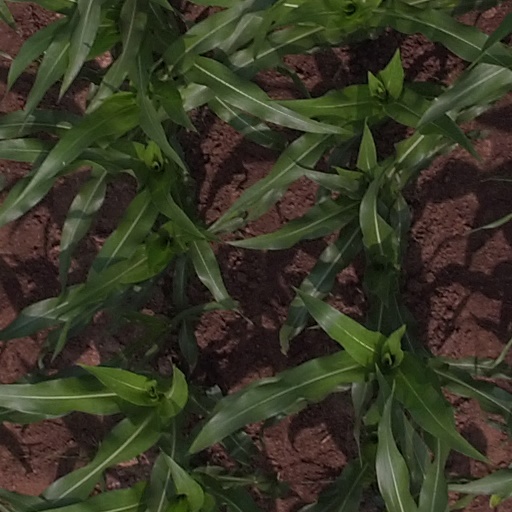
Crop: maize; corn